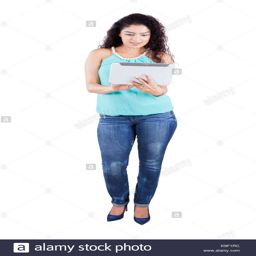
full length of pretty woman standing in the studio while using a digital tablet , isolated on white background